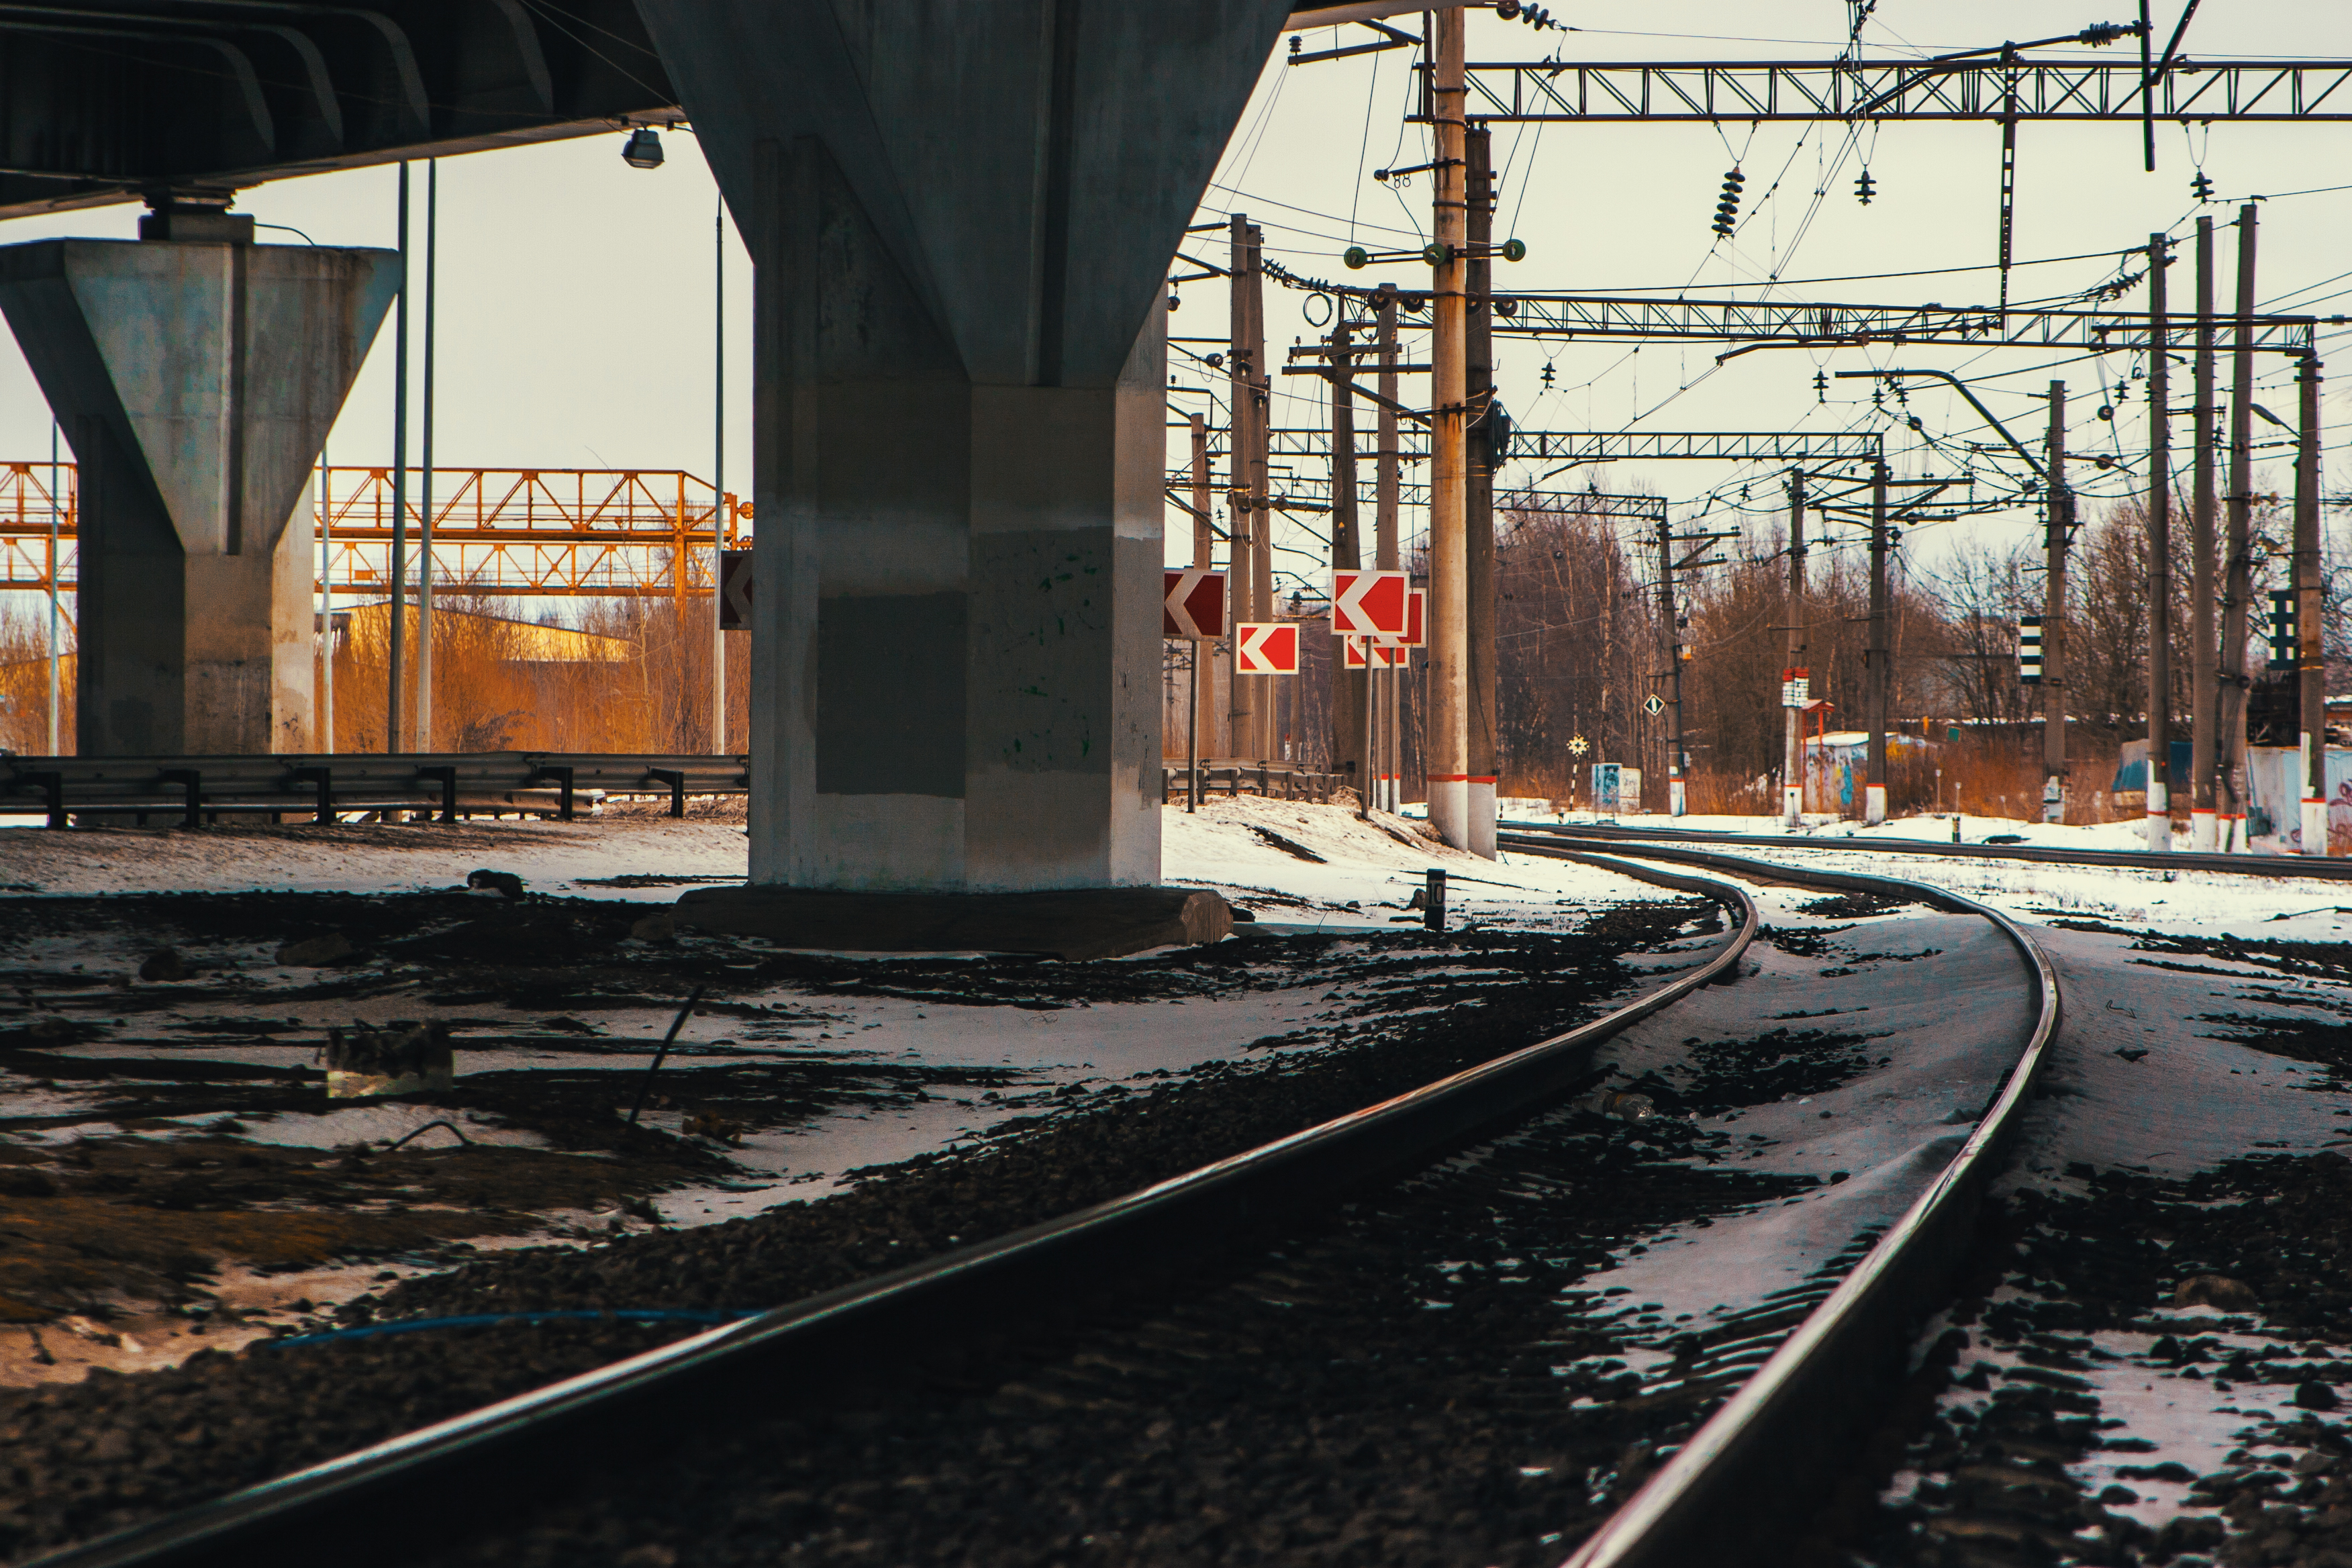
images, sky, track, rolling stock, infrastructure, railway, electricity, mode of transport, rolling, thoroughfare, overhead power line, railroad car, tree, parallel, Tints and shades, road, public transport, girder bridge, wood, metal, electrical supply, public utility, wire, asphalt, steel, train station, nonbuilding structure, city, evening, road surface, shadow, landscape, beam bridge, junction, concrete bridge, overpass, night, concrete, transport, symmetry, winter, box girder bridge, rubble, cement